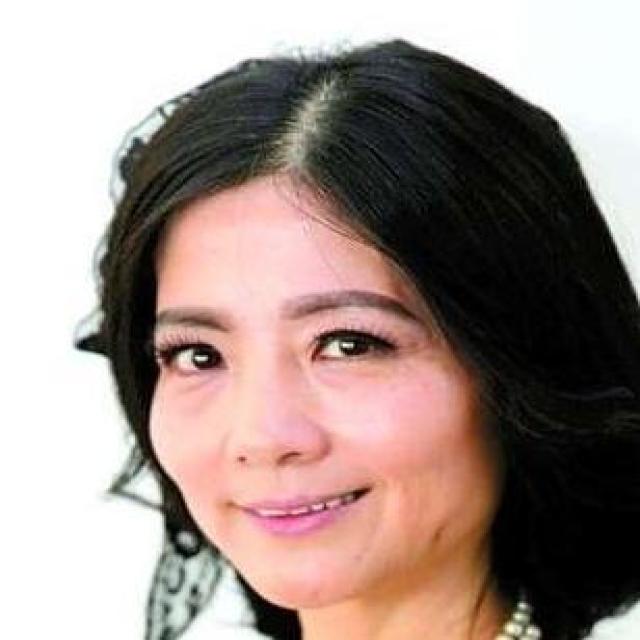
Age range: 45-64